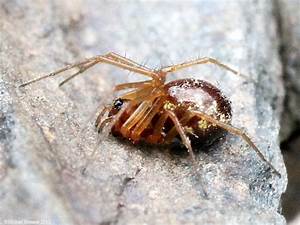
Label: spider